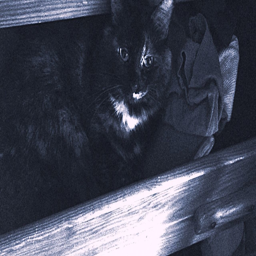
the most present one in the house .